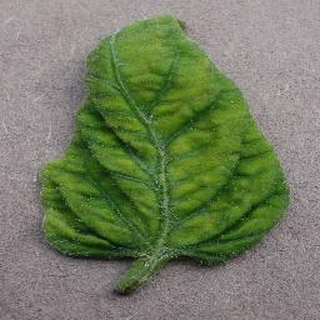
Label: tomato_yellow_leaf_curl_virus